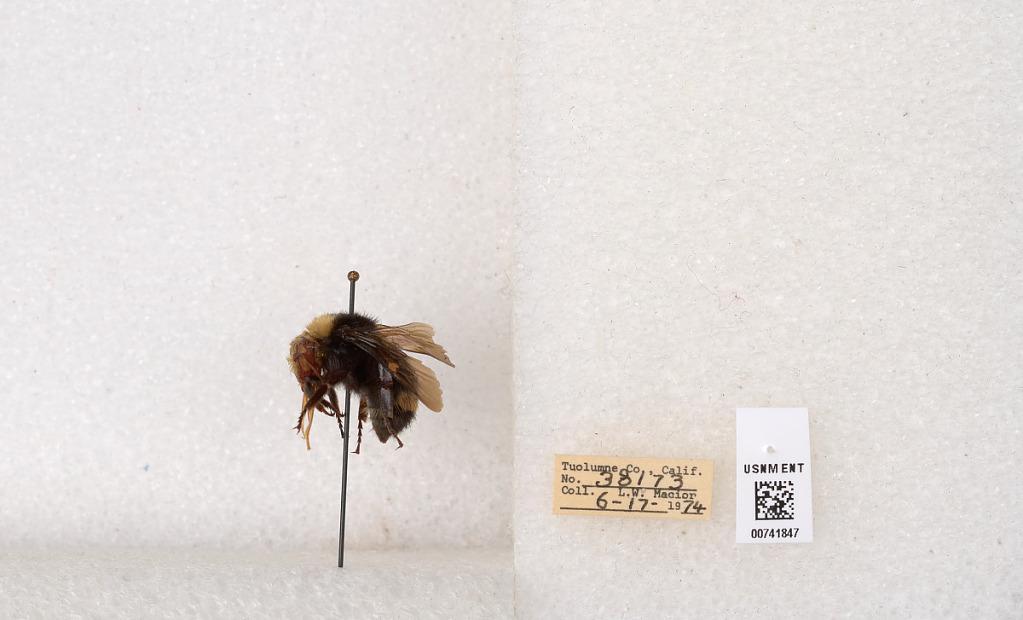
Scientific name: Bombus (Pyrobombus) vandykei (Frison)
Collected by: L. Macior
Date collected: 1974-6-17
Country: United States
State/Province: California
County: Tuolumne
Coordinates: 37.9712, -120.228